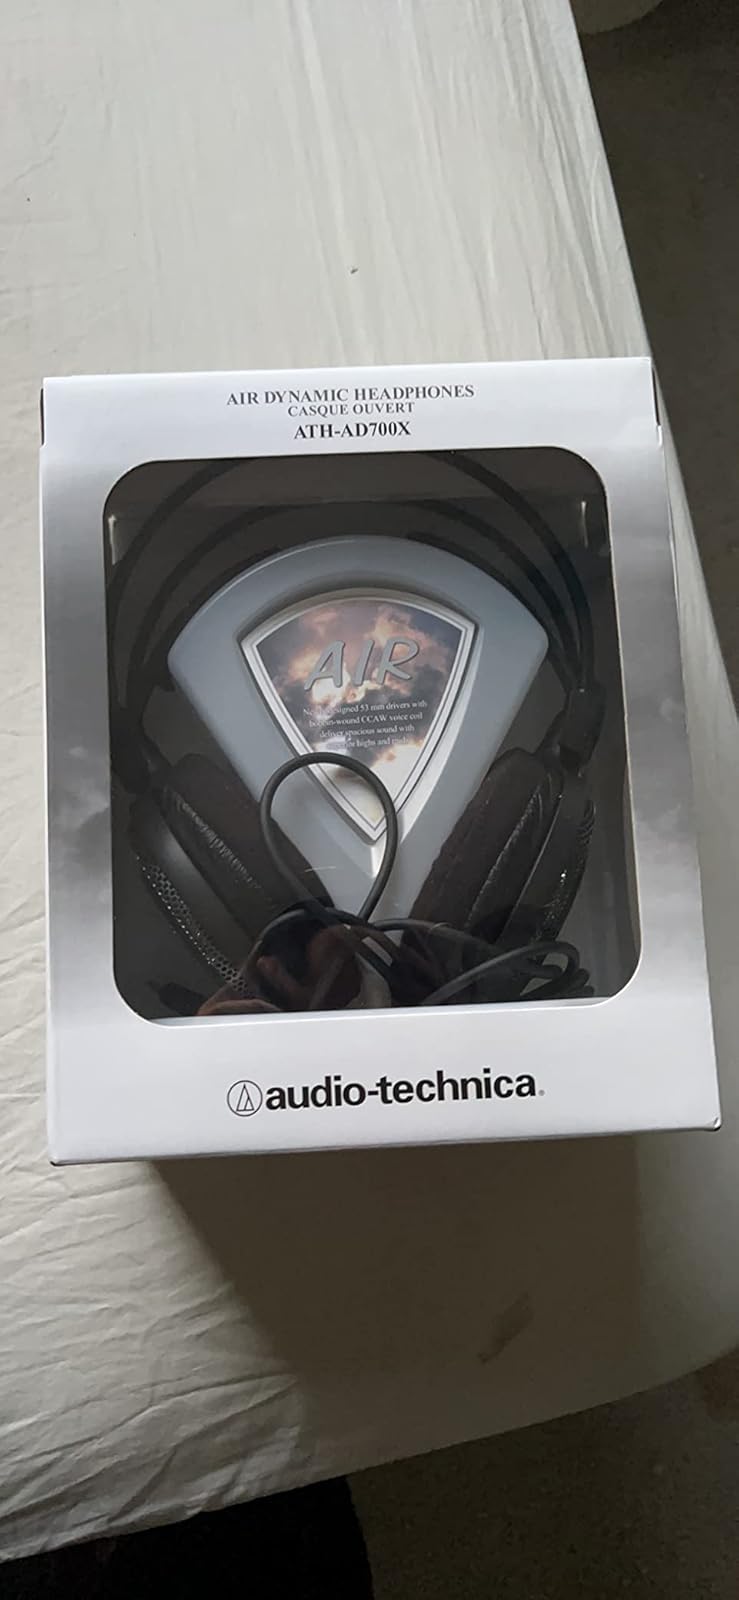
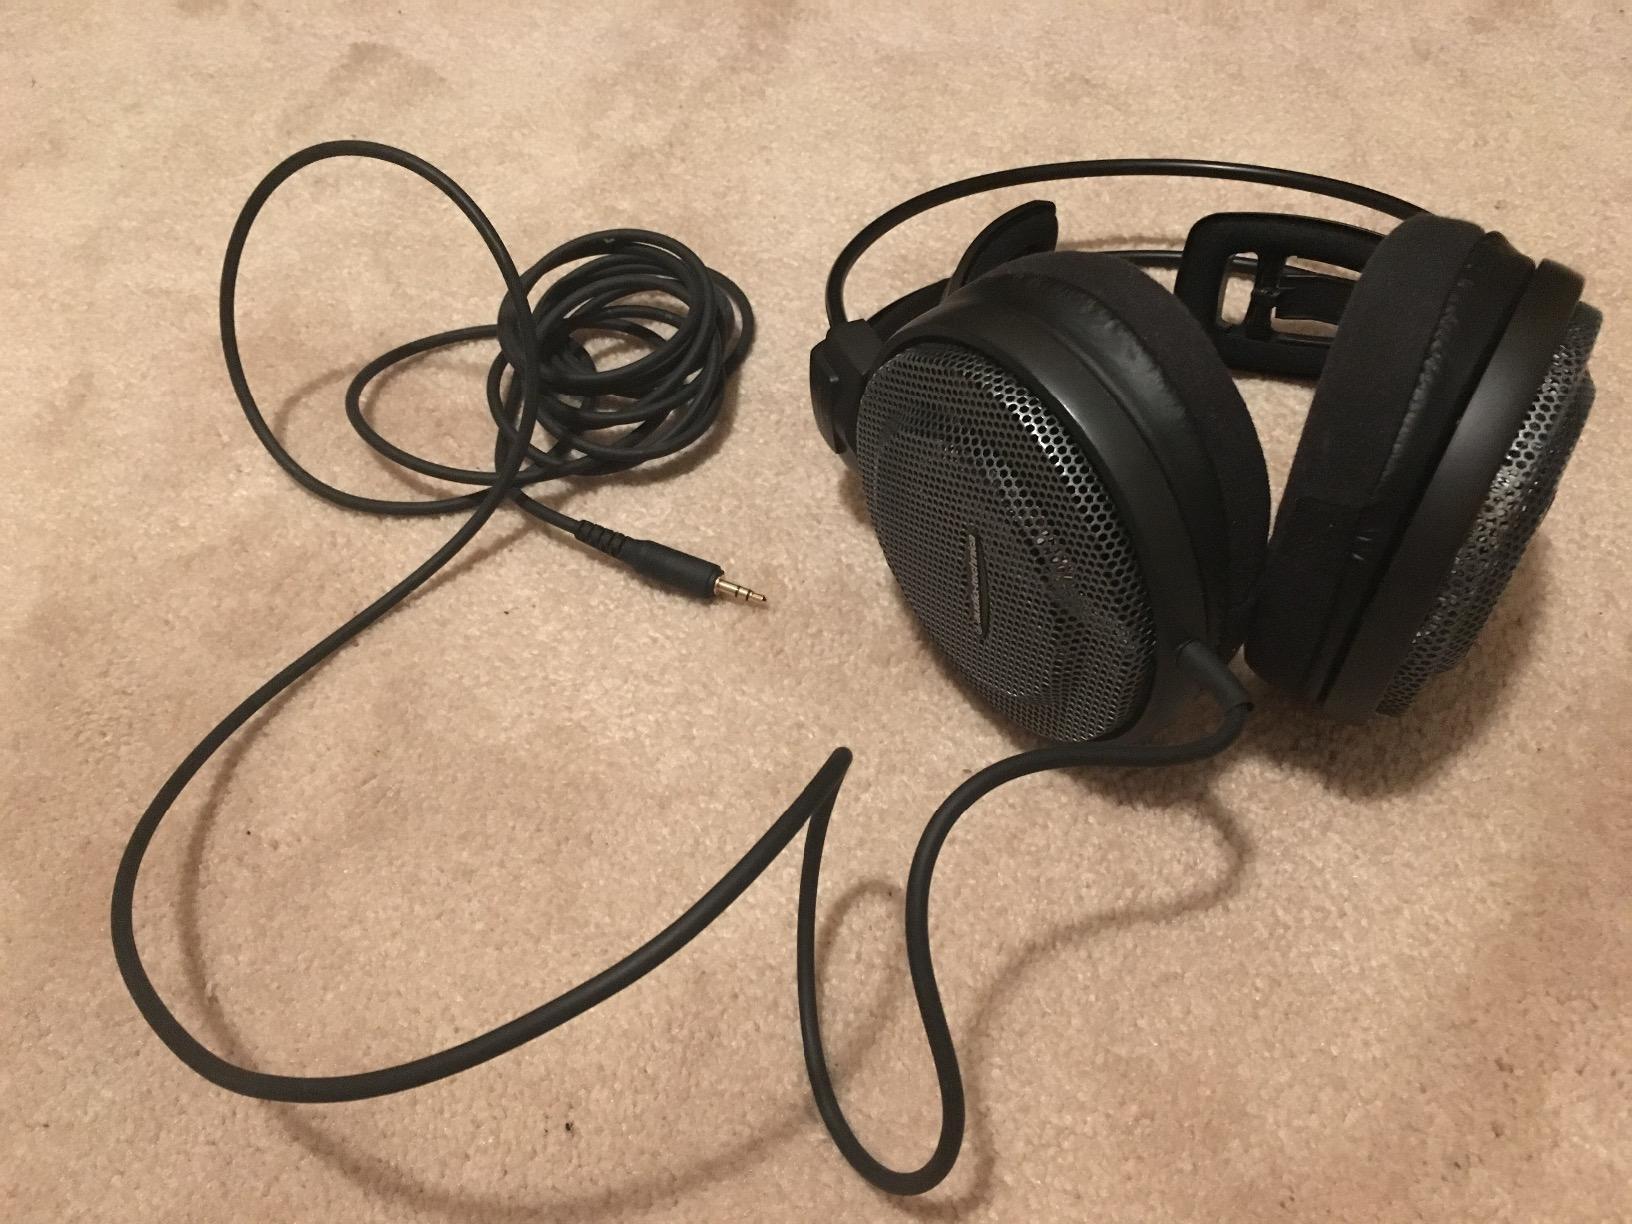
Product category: headphones
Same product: yes